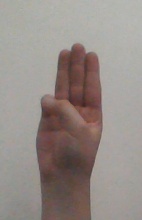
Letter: thaa